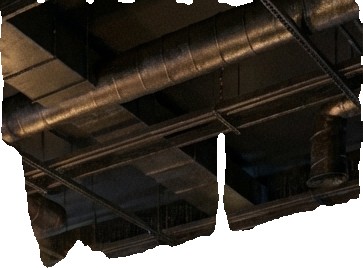
Surface category: ceiling